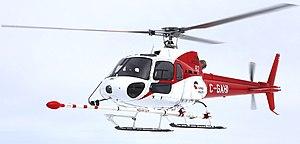
Hélicoptère modifié et équipé du stinger de Novatem (STC Novatem Inc.)
La géophysique aéroportée est une méthode d'acquisition de données géophysiques à l'aide d'un aéronef. Différentes propriétés des roches, telles que l’aimantation, la conductivité électrique, la densité, la radioactivité naturelle peuvent être mesurées. Les résultats sont classiquement utilisés dans les premières phases de la cartographie de surface et/ou pour restituer une description en 3D du sous-sol dans la zone survolée.